Ford Mustang: The Legend Lives

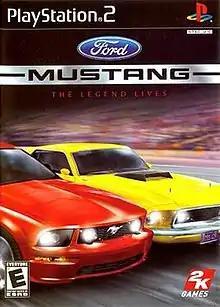

Ford Mustang: The Legend Lives is a 2005 racing video game developed by Eutechnyx and published by 2K and Global Star Software for the PlayStation 2 (PS2) and Xbox. It is part of the "Ford Racing" series, following "Ford Racing 3". This is the first "Ford Racing" game to not be released on PC.